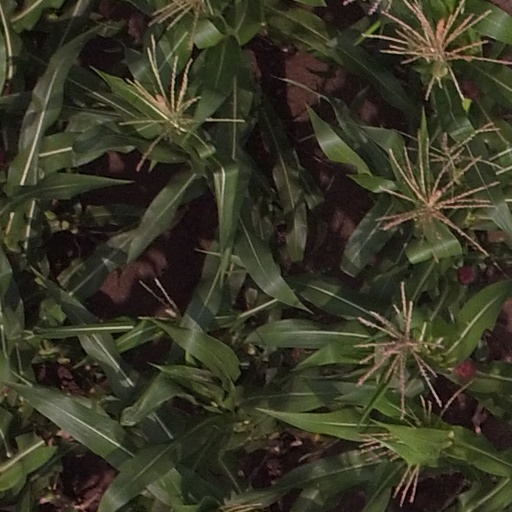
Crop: maize; corn